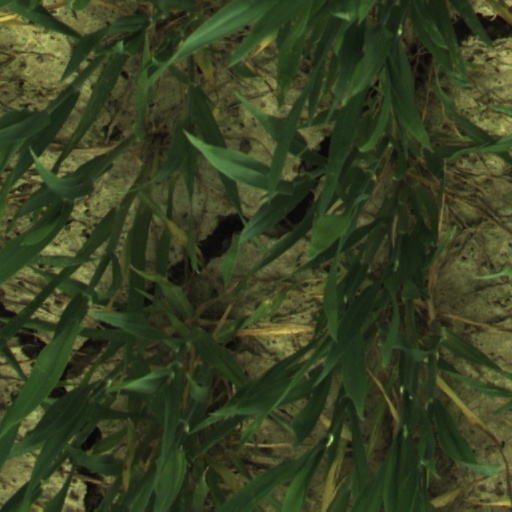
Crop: wheat